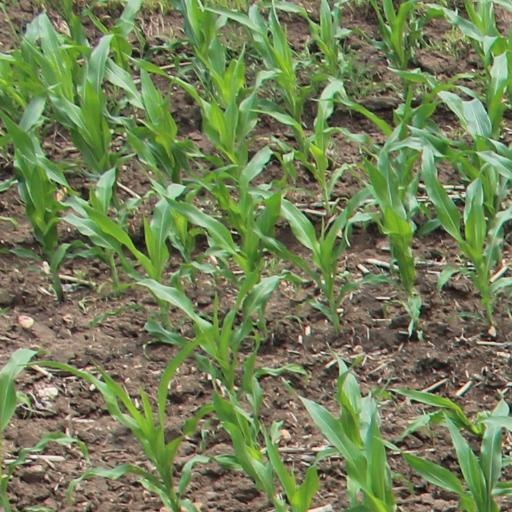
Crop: maize; corn